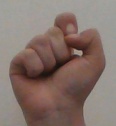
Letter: fa